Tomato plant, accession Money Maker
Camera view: vertical (180 deg); turntable rotation: 0 degrees
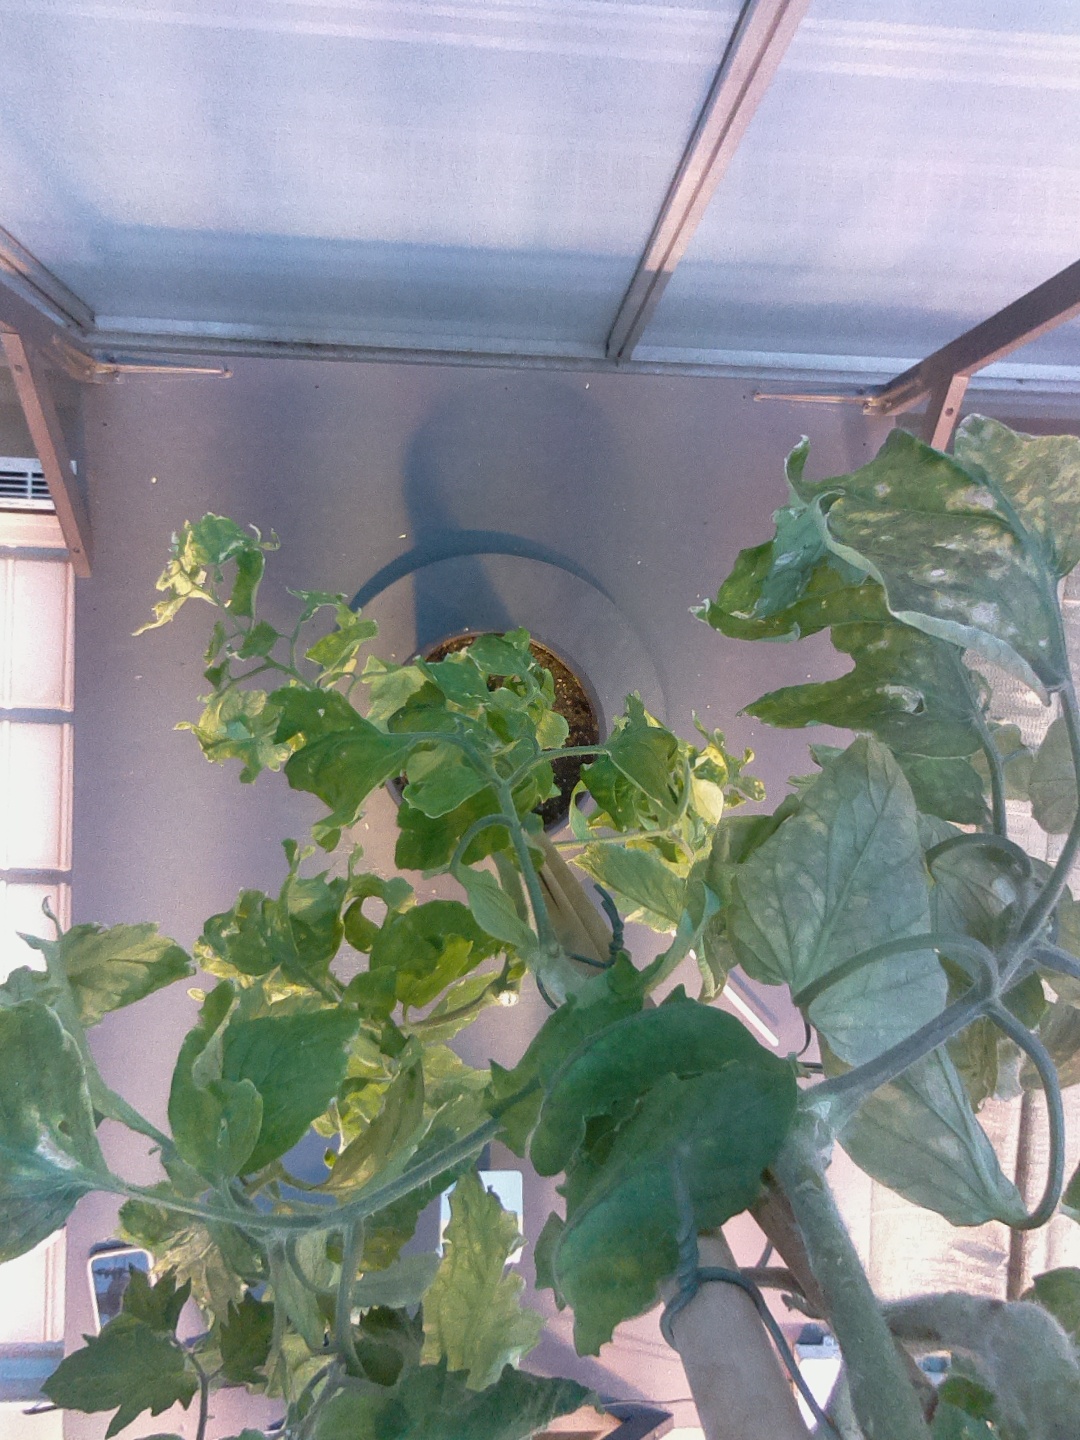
BBCH growth stage 78: 80% -90% of final fruit size